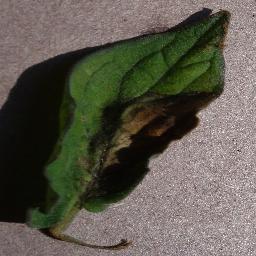
Label: Tomato___Late_blight